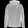
Label: Coat